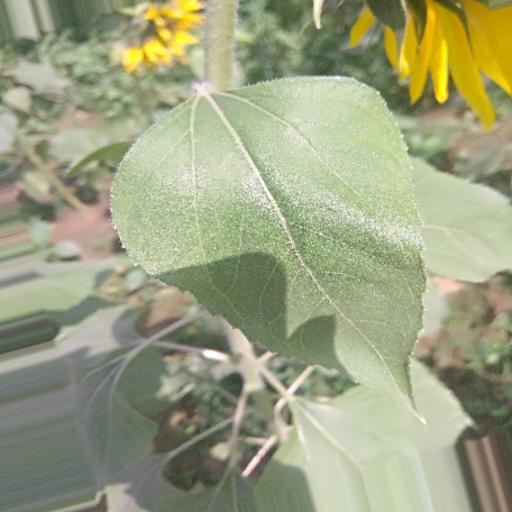
Label: Fresh_leaf